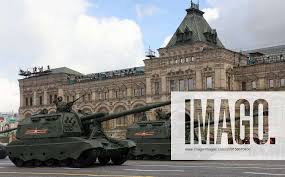
Label: Self Propelled Artillery